A Few Days from the Life of I. I. Oblomov

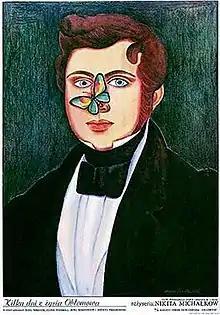
Original Polish film poster

Oblomov (translit. "Neskolko dney iz zhizni I. I. Oblomova") is a Soviet historical comedy/drama film directed by Nikita Mikhalkov. It was released by Mosfilm in 1980. The film's plot is based on the novel "Oblomov", written by Ivan Goncharov, which tells the story of Ilya Ilyich Oblomov, a middle-aged nobleman living in 19th-century Saint Petersburg. This central character exemplifies the superfluous man concept found in 19th-century Russian literature.